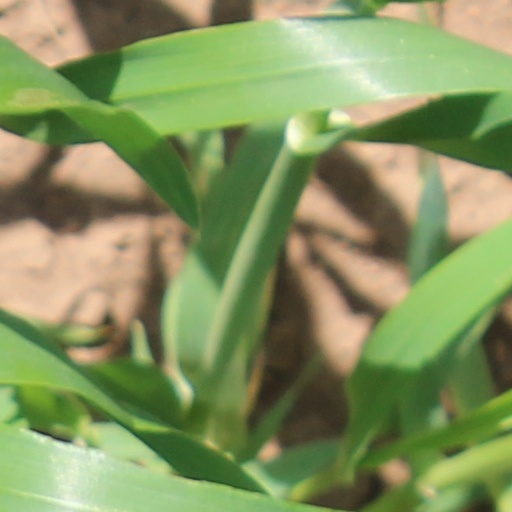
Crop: wheat